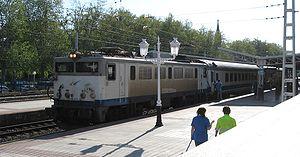
En 1995, la Renfe décide de transformer vingt machines de la série 269.2 pour la remorque des trains Talgo à la vitesse de 160 km/h.